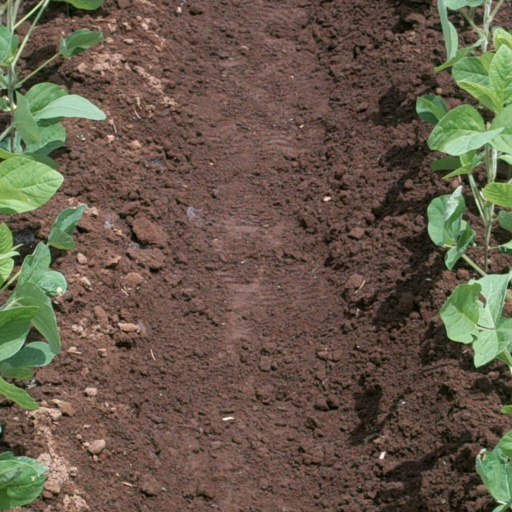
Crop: soybean